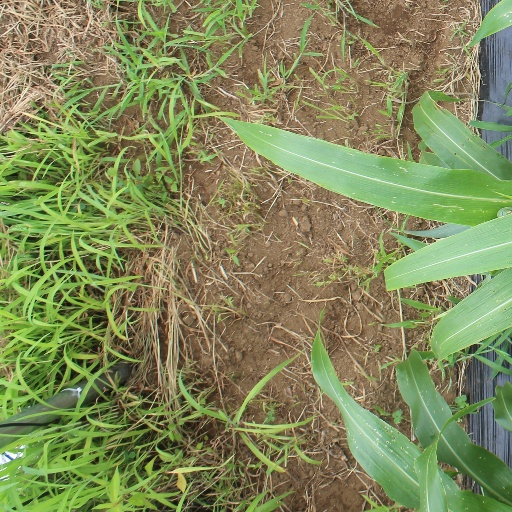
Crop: sorghum